Kyūjōmae Station (Kōchi)

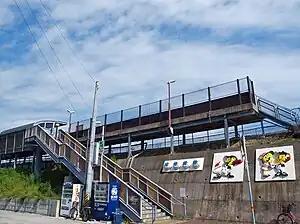
Kyūjōmae Station entrance in 2010

(literally, in front of the ball-park) is a passenger railway station located in the city of Aki, Kōchi Prefecture, Japan. It is operated by the third-sector Tosa Kuroshio Railway with the station number "GN28".